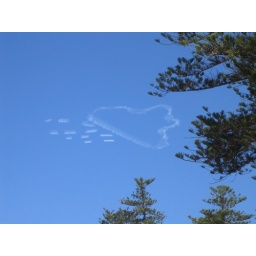
Just one cloud in the sky